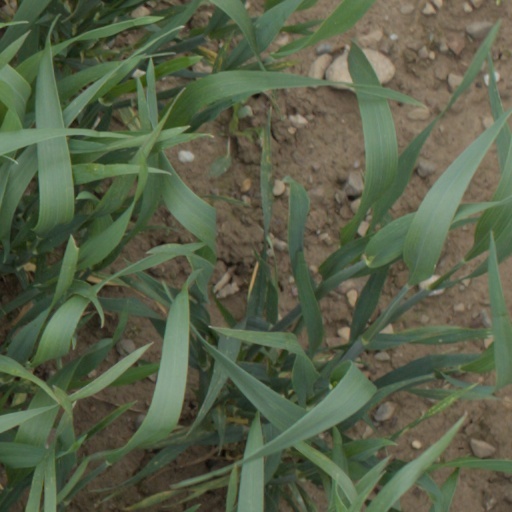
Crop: wheat